Atamu Tekena

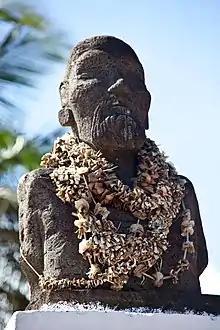
Bust of Atamu Tekena, located at a central plaza at the island capital of Hanga Roa

Atamu Tekena or Atamu te Kena, full name Atamu Maurata Te Kena ʻAo Tahi (c. 1850 – August 1892) was the penultimate ‘Ariki or King of Rapa Nui (i.e. Easter Island) from 1883 until his death. In 1888, he signed a treaty of annexation ceding Easter Island to Chile in a ceremony officiated by Captain Policarpo Toro. His name is translated as "Adam the Gannet".